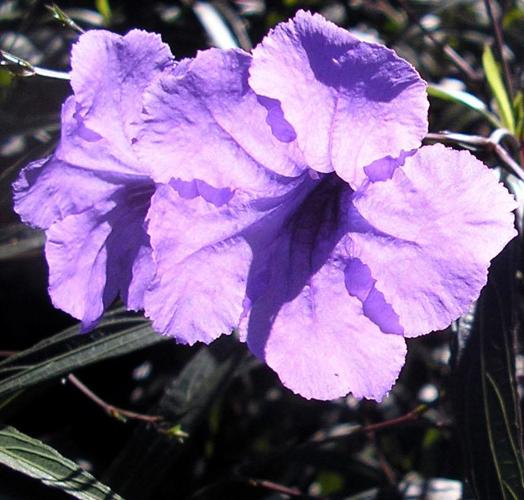
Label: mexican petunia